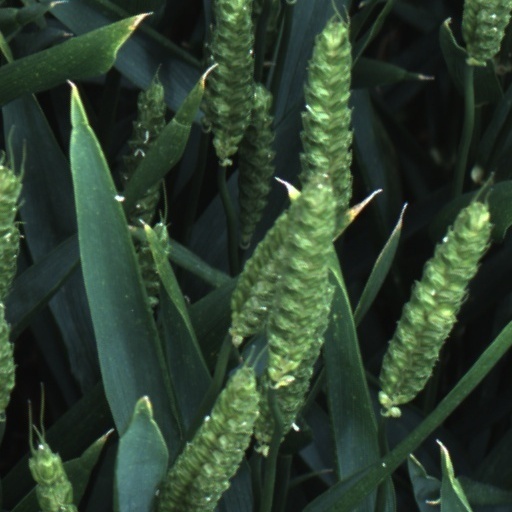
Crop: wheat